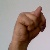
The image shows a hand gesture representing the letter 'N' in Indian Sign Language.